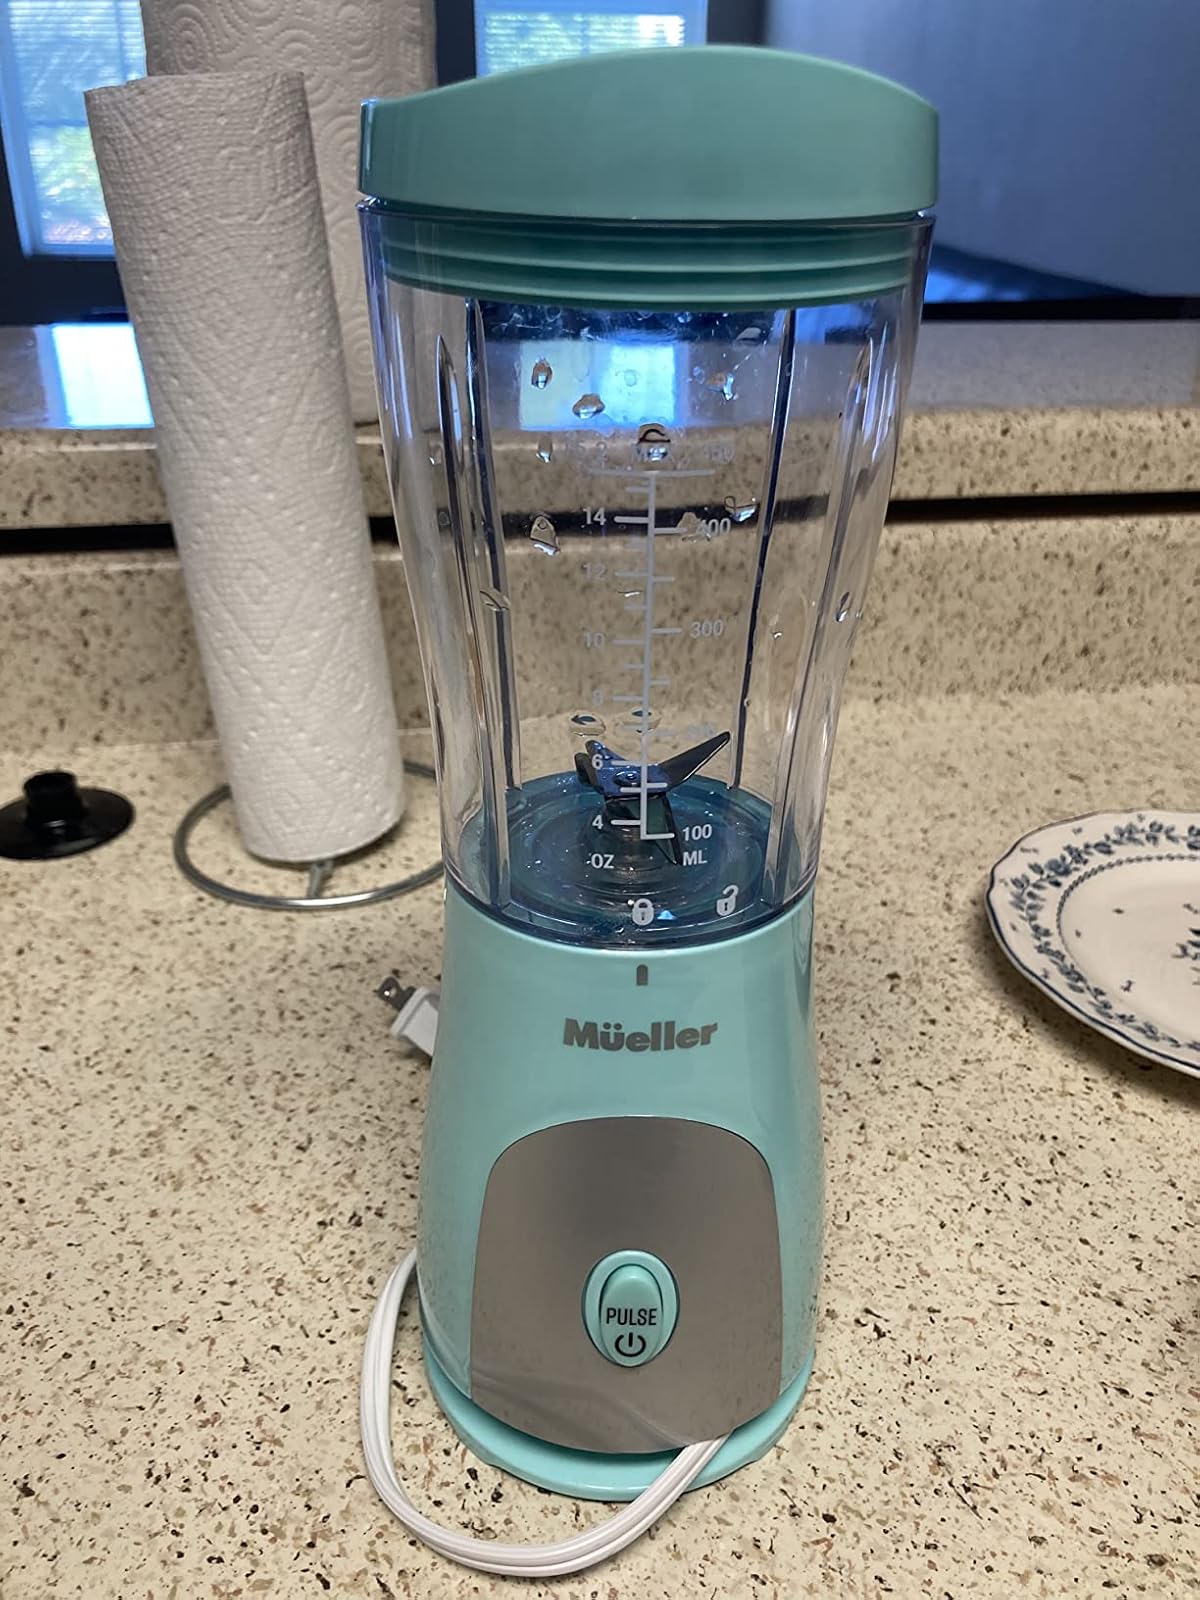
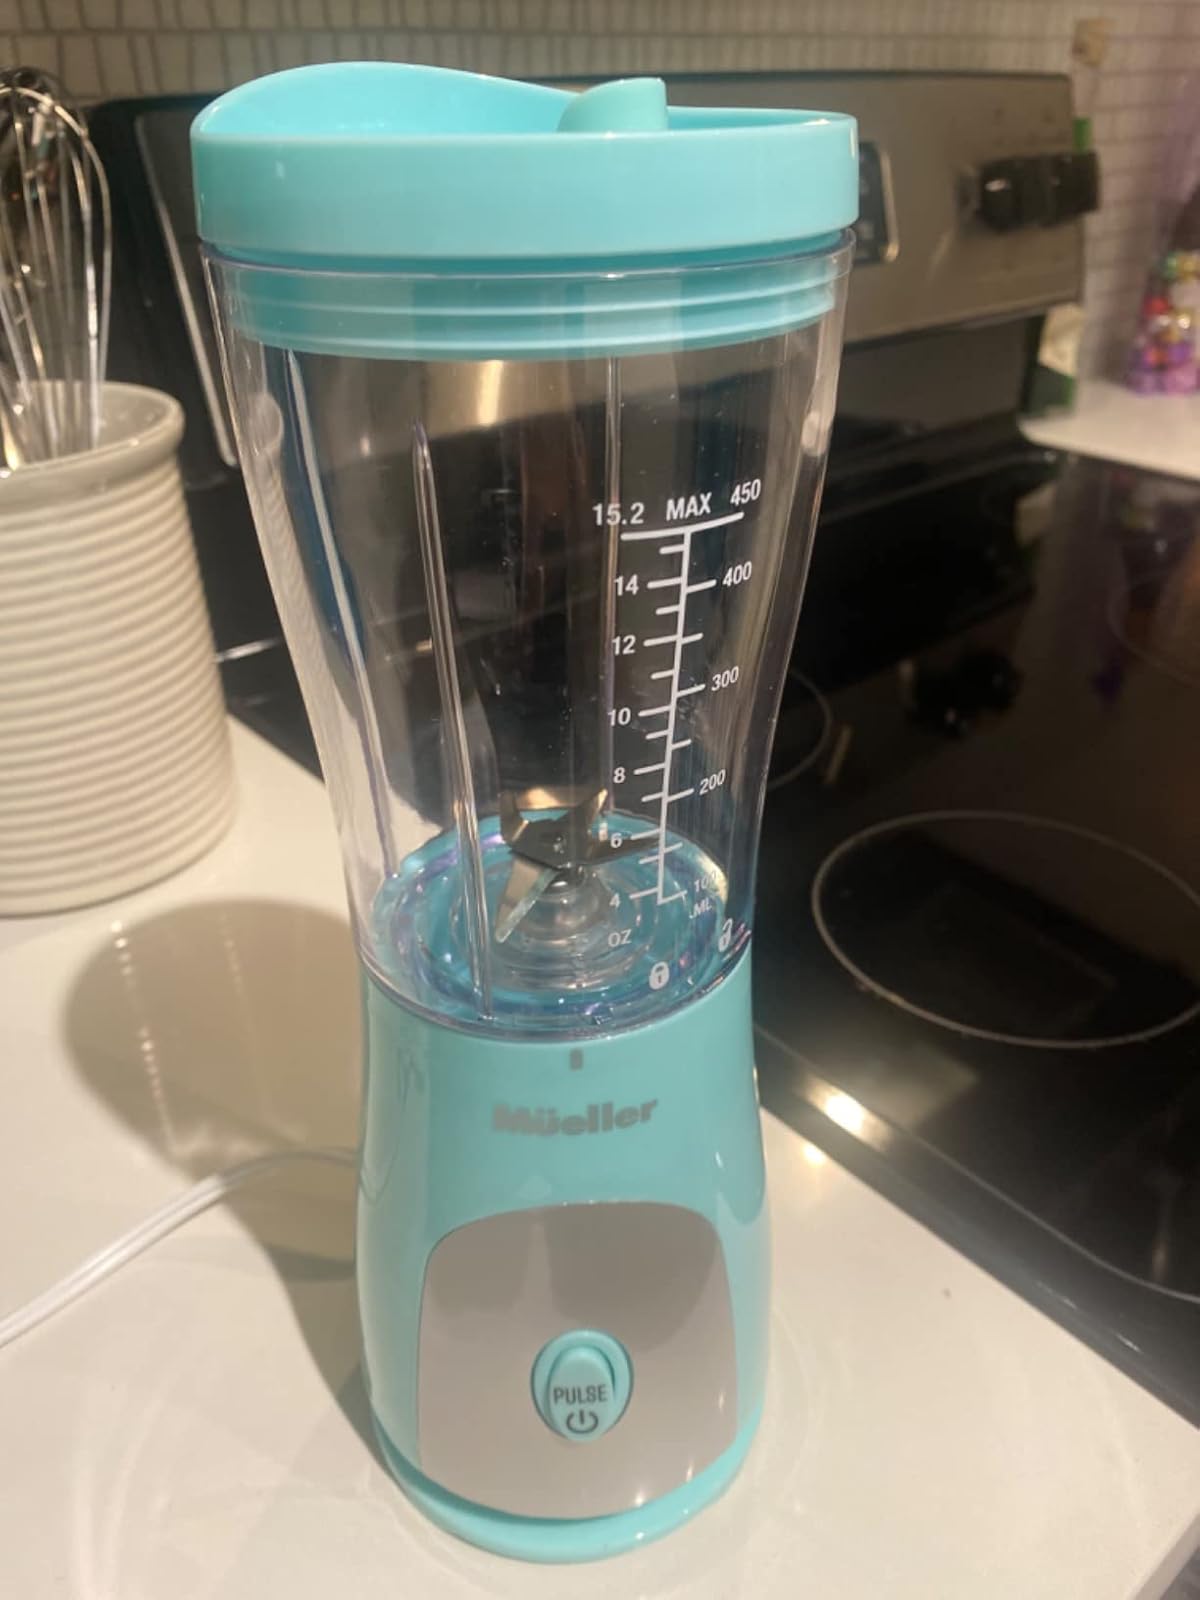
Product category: items_blender
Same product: yes